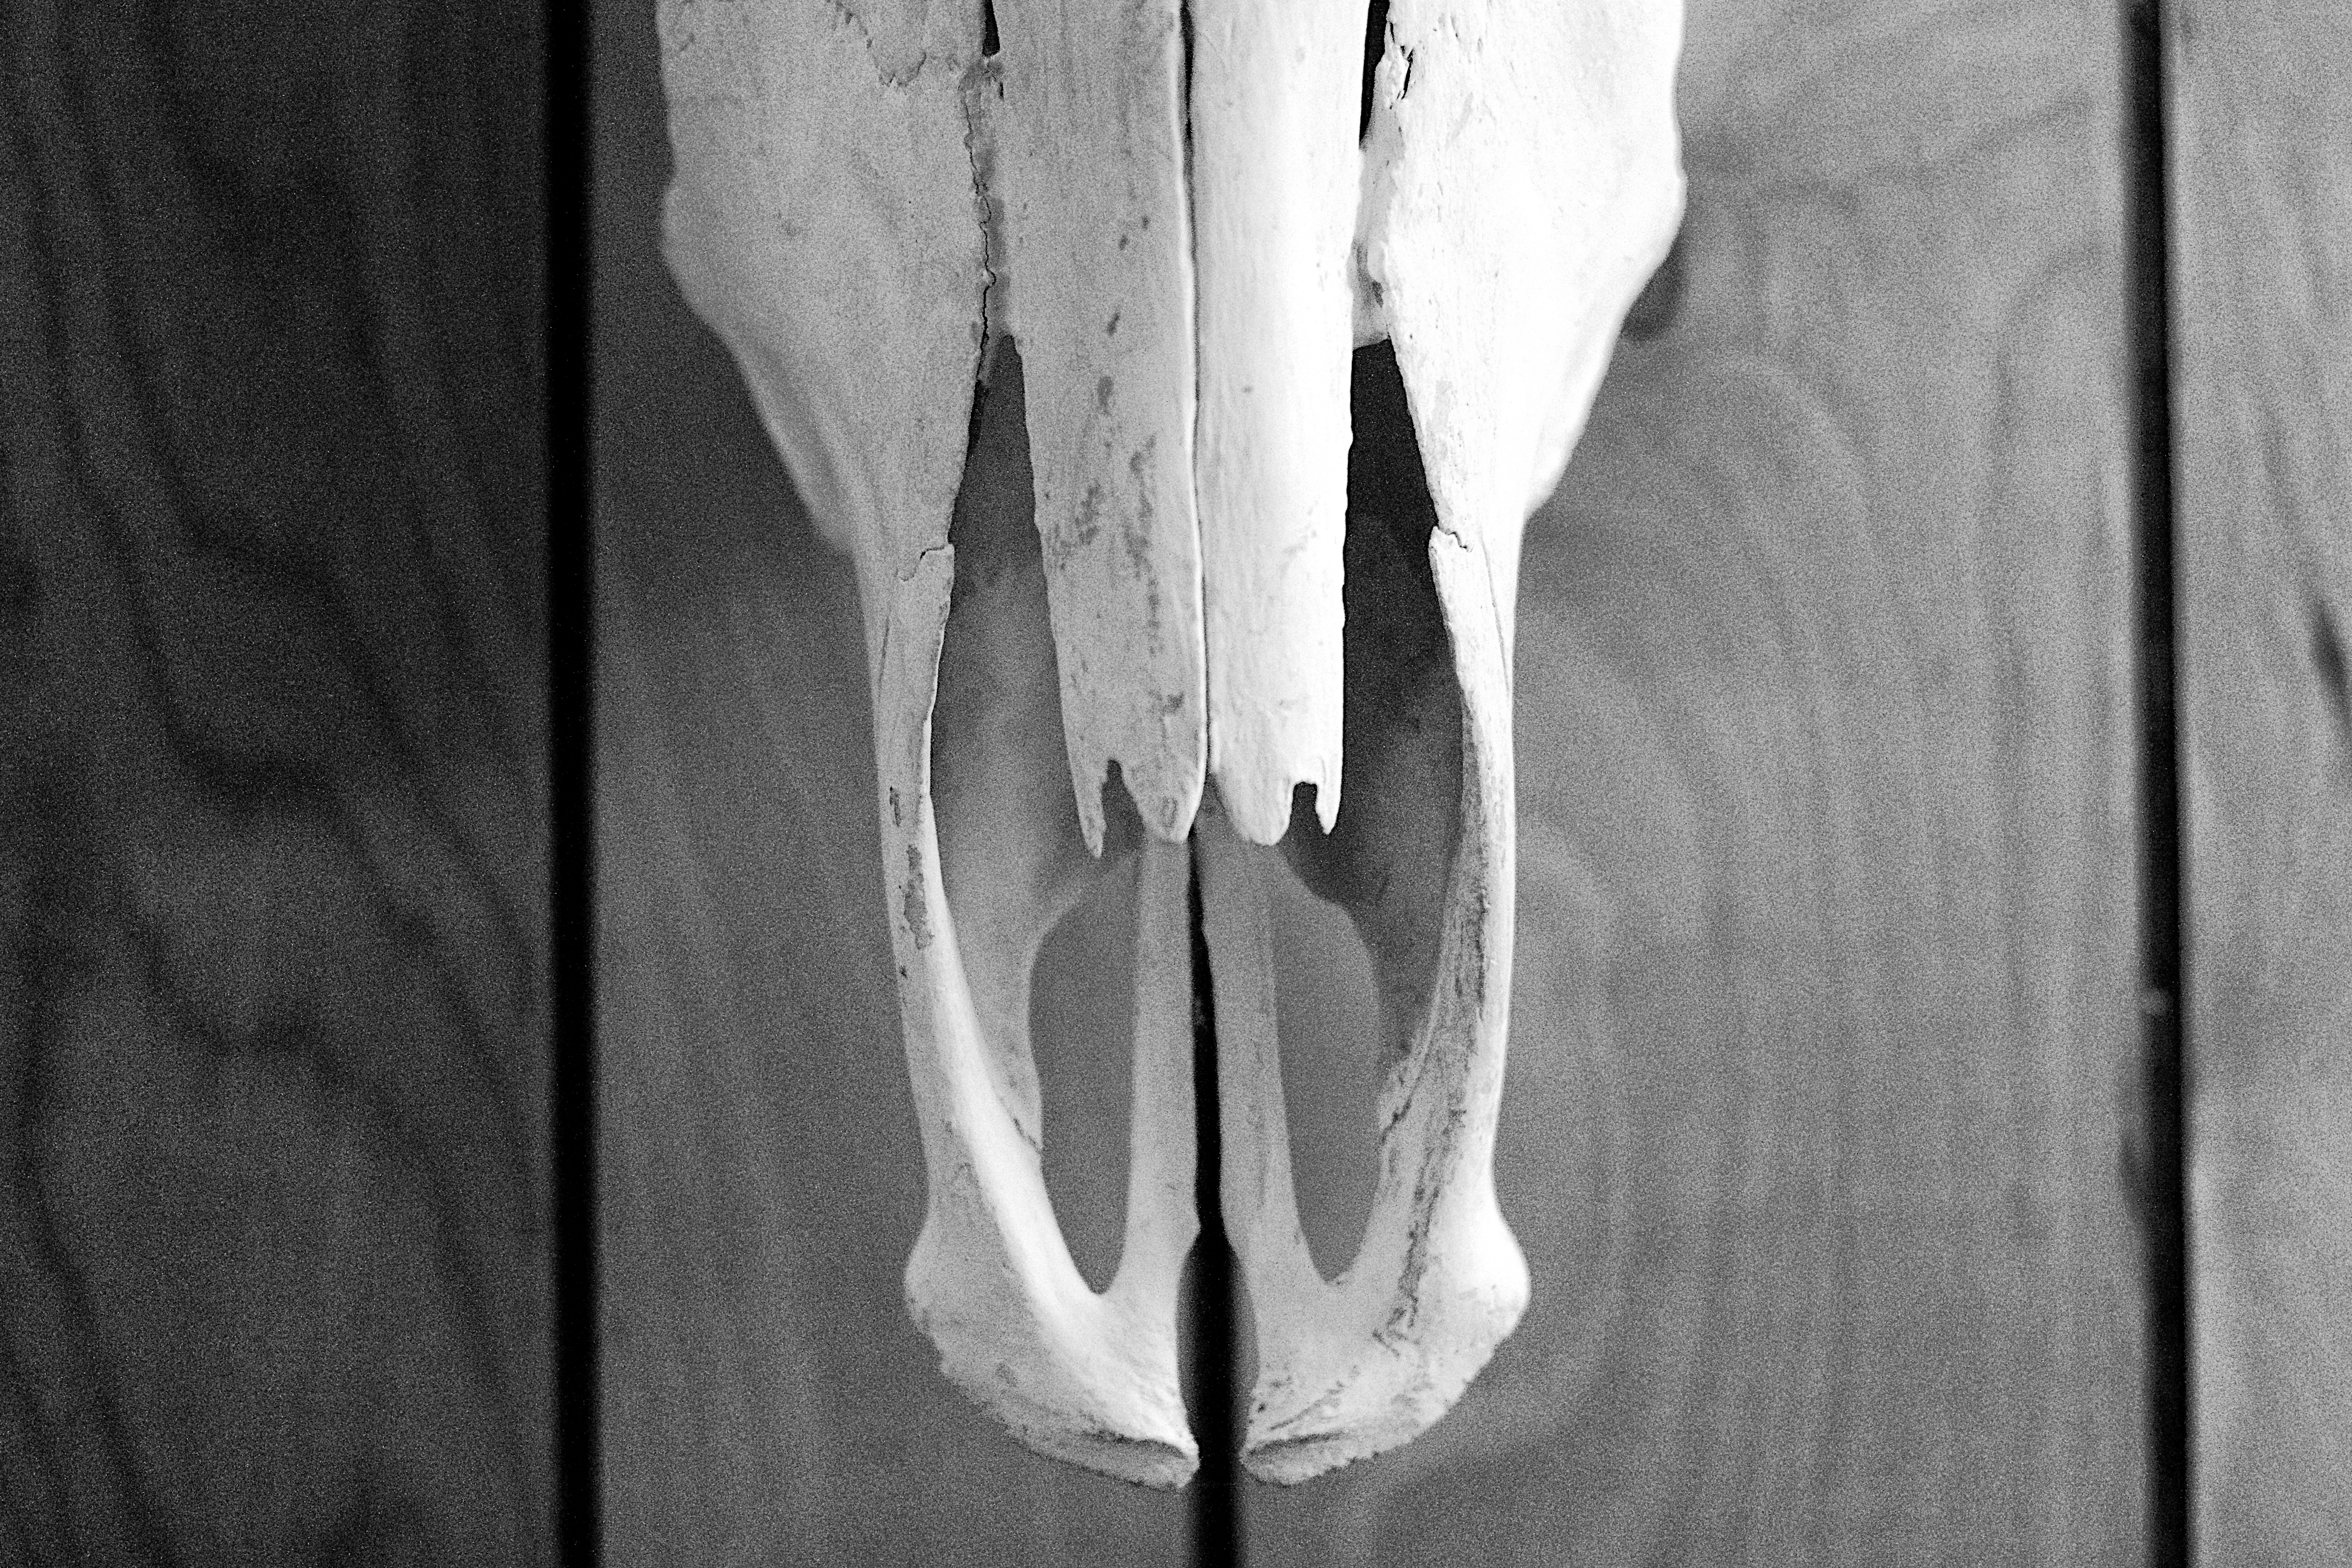
hand, wing, black and white, white, photography, black, monochrome, skull, human body, bw, photograph, image, organ, 2016366, sense, monochrome photography